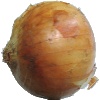
Label: Onion White 1